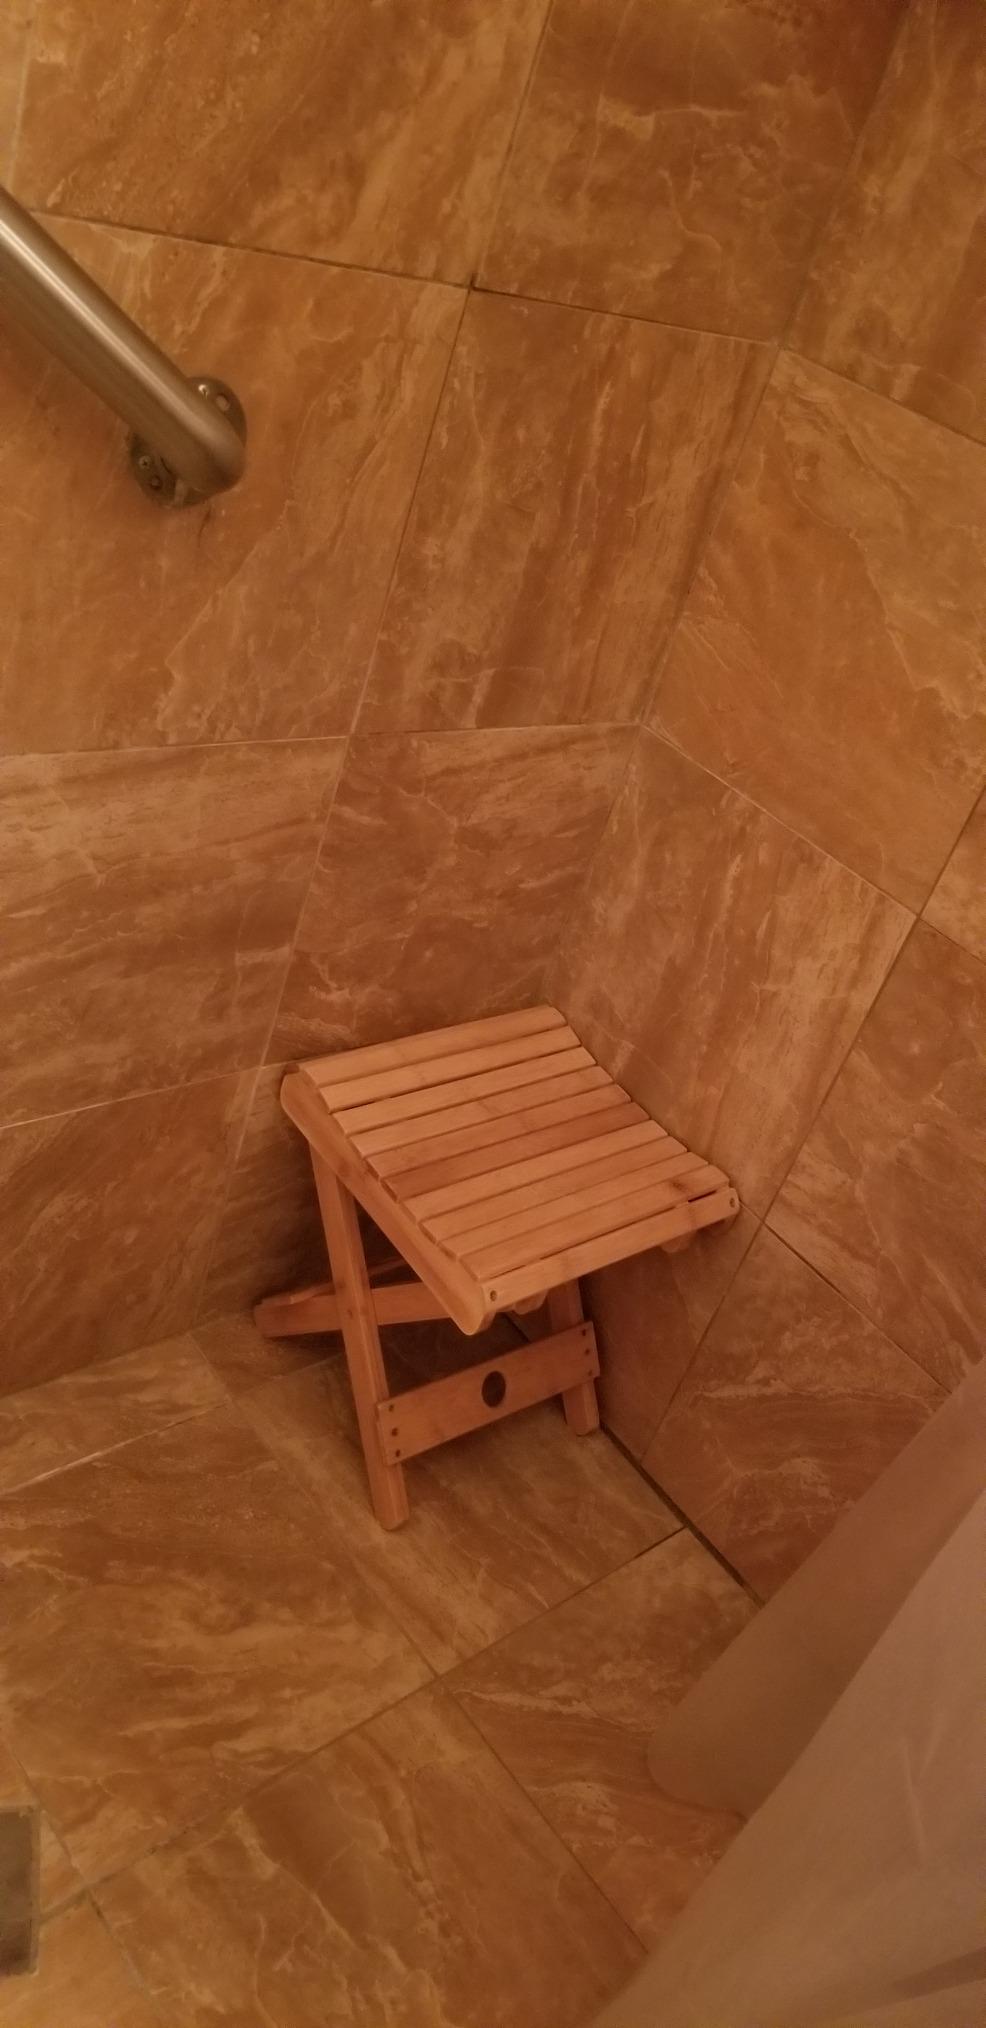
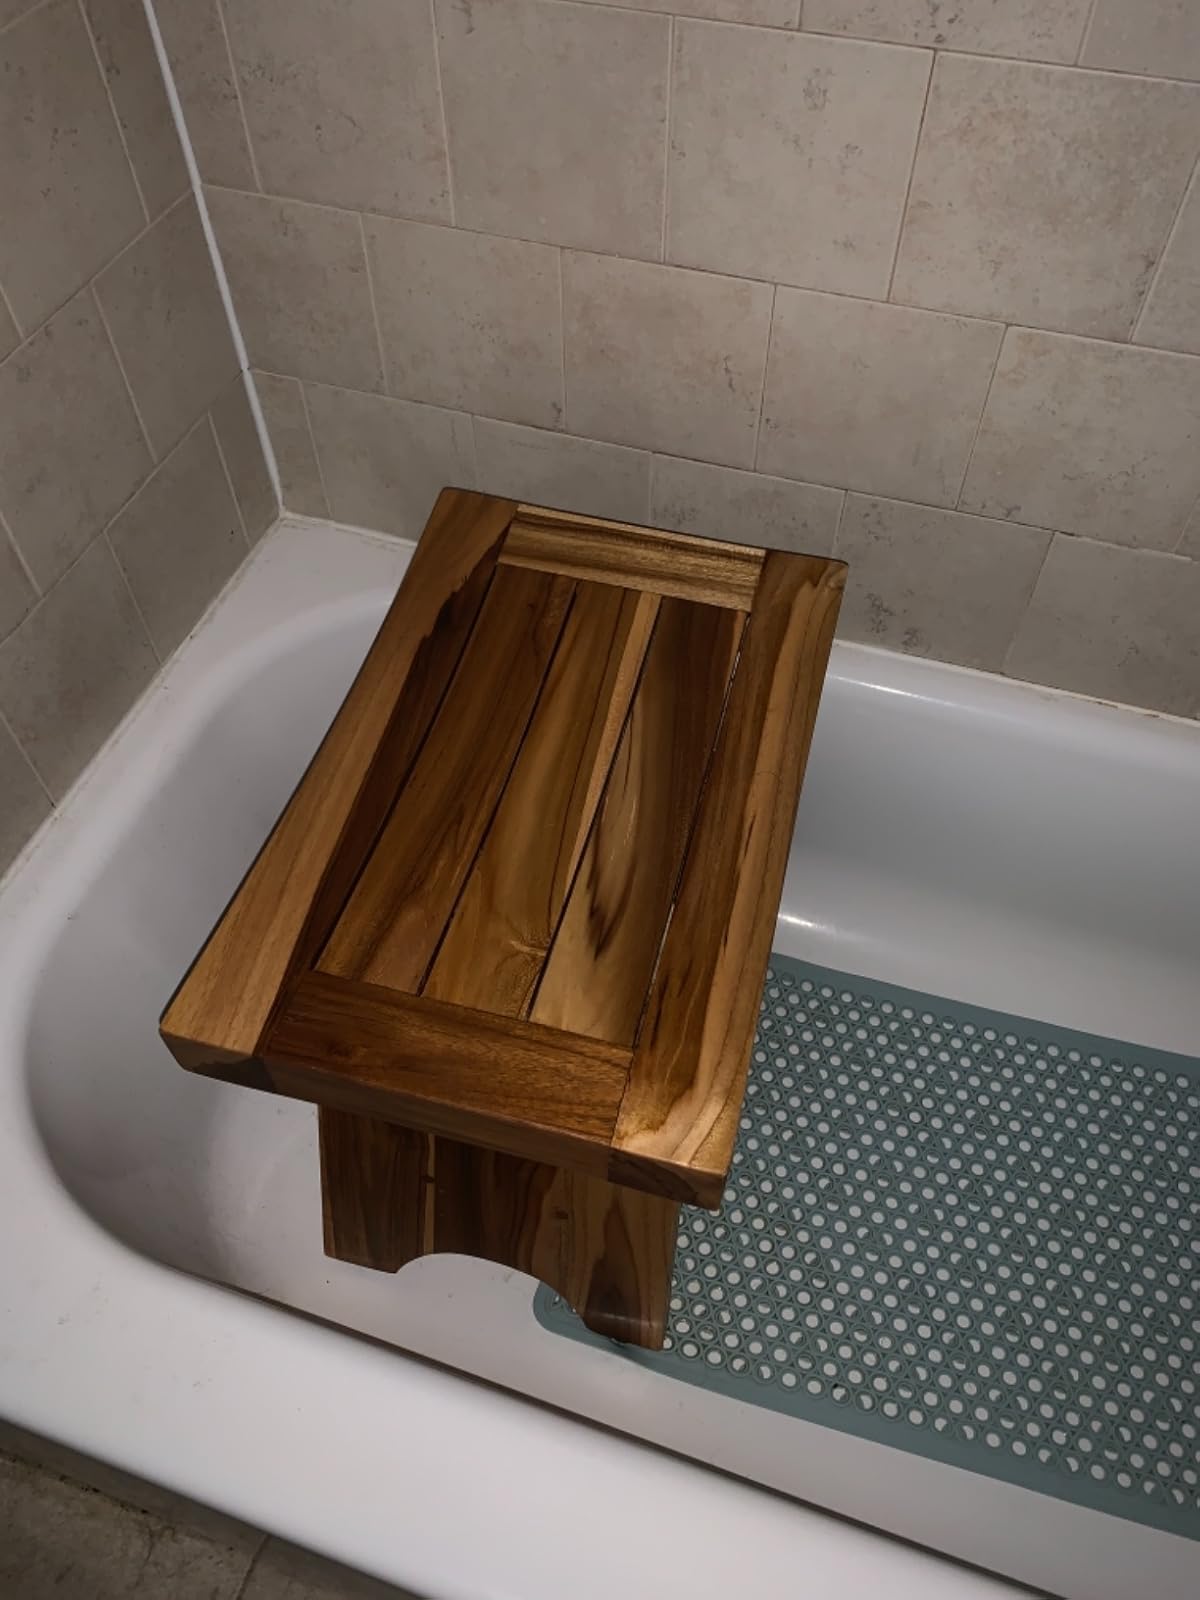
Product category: stool
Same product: no